Berta Beeson

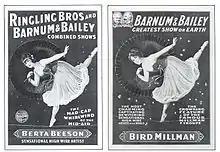
Two nearly-identical circus posters, Beeson (left) and Millman (right).

Berta Beeson (February 2, 1899 – September 7, 1969) was the stage name of Herbert "Slats" Beeson, a cross-dressing circus performer known as "The Julian Eltinge of the Wire."